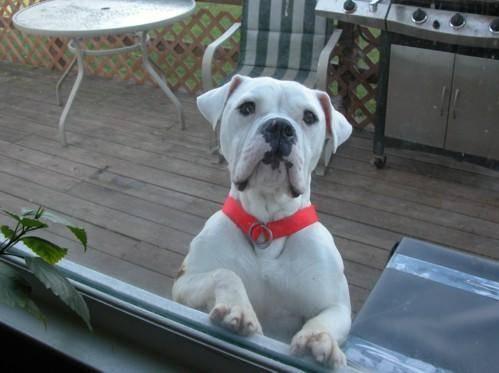
dog